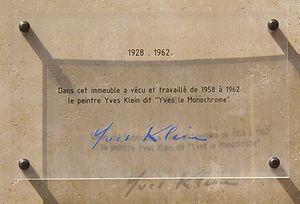
Plaque commémorative, 14 rue Campagne-Première, Paris 14e. «
Yves Klein, né à Nice le 28 avril 1928, mort à Paris le 6 juin 1962, est un artiste français.
La rue Campagne-Première est une voie située dans le quartier du Montparnasse du 14ᵉ arrondissement de Paris.